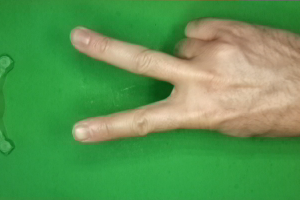
Label: scissors